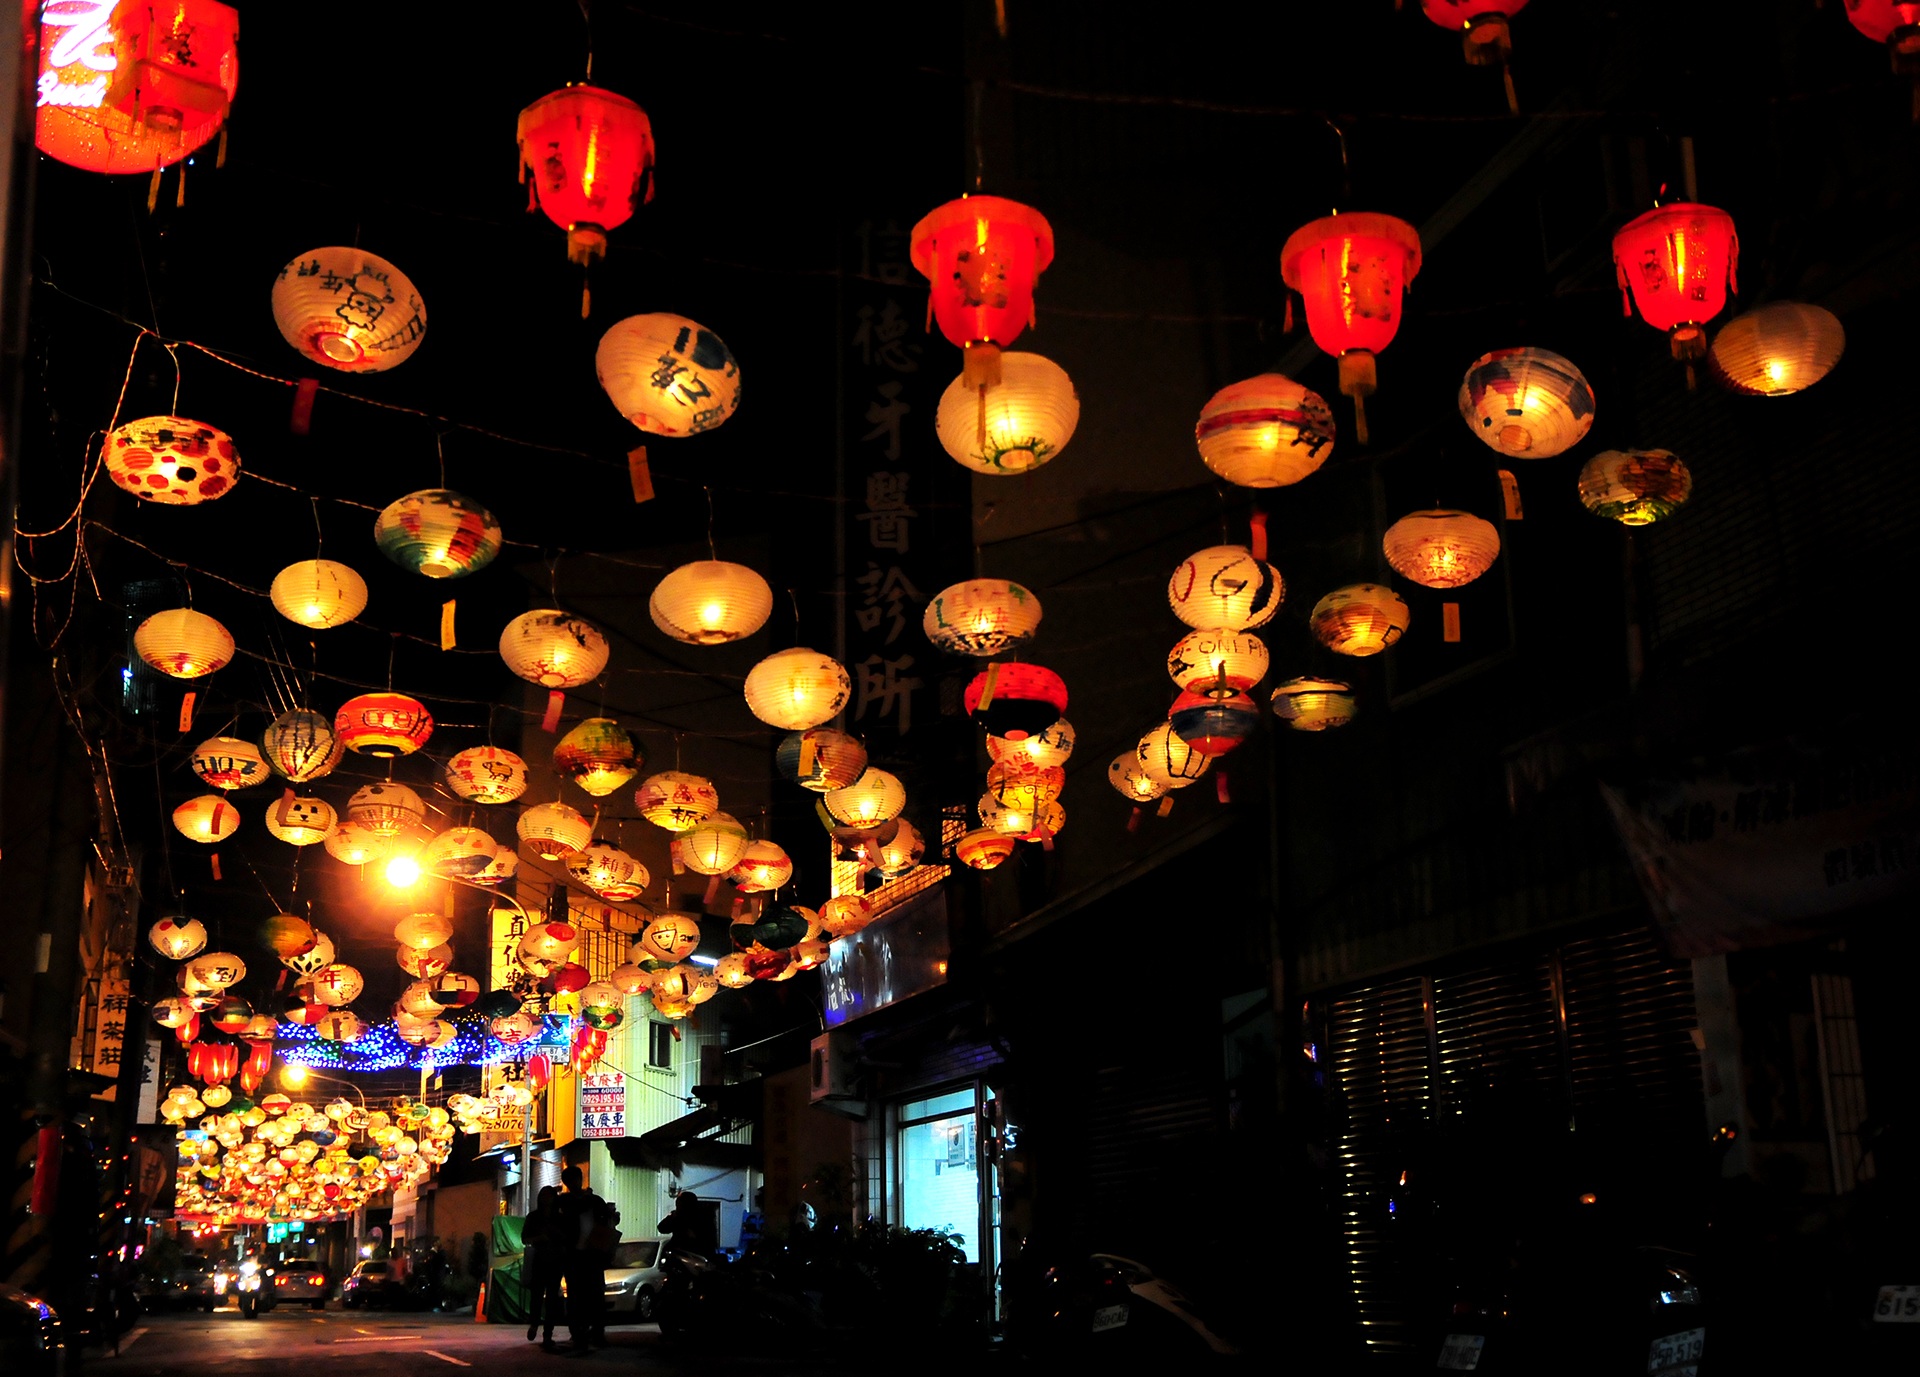
light, night, flower, evening, lantern, color, lighting, lantern festival